Malua

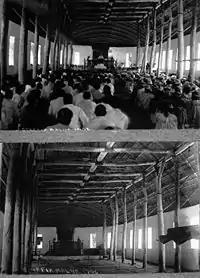
Interior of a church in Malua village, 1905, showing Samoan architecture incorporated into the building.

Malua is a small village on the Samoan island of Upolu. The name originates from the Samoan word "Maluapapa" which is translated 'shelter under the rock'. It is located on the northwestern coast of the island in the electoral constituency ("faipule district") of Sagaga Le Falefa which forms part of the larger political district Tuamasaga.